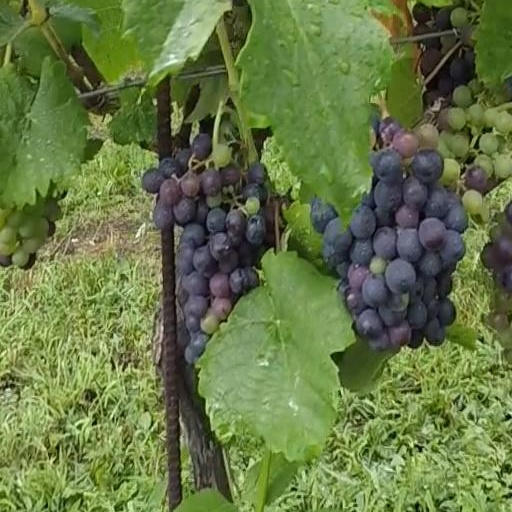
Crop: grape